Albay Gulf

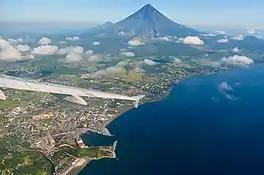
An aerial view of the gulf beside Legazpi City with Mayon Volcano in the background

Albay Gulf is a large gulf in the Bicol Peninsula of Luzon island in the Philippines.